Fear (Abbott novel)

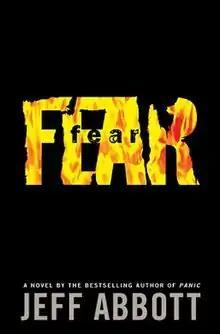
First edition (publ. Dutton)

Fear is a 2006 thriller novel by American writer Jeff Abbott. "Texas Monthly" described the novel as a "pharmaco-thriller about a clandestine medical clinic".